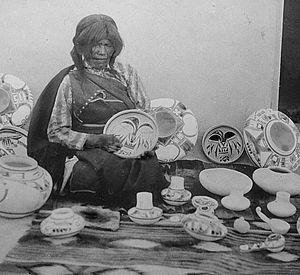
Nampeyo est une céramiste hopi née vers 1860 et morte le 20 juillet 1942.